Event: Nepal Earthquake
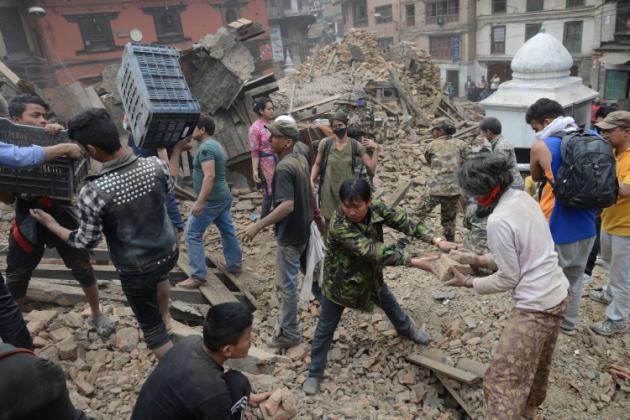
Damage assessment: damage